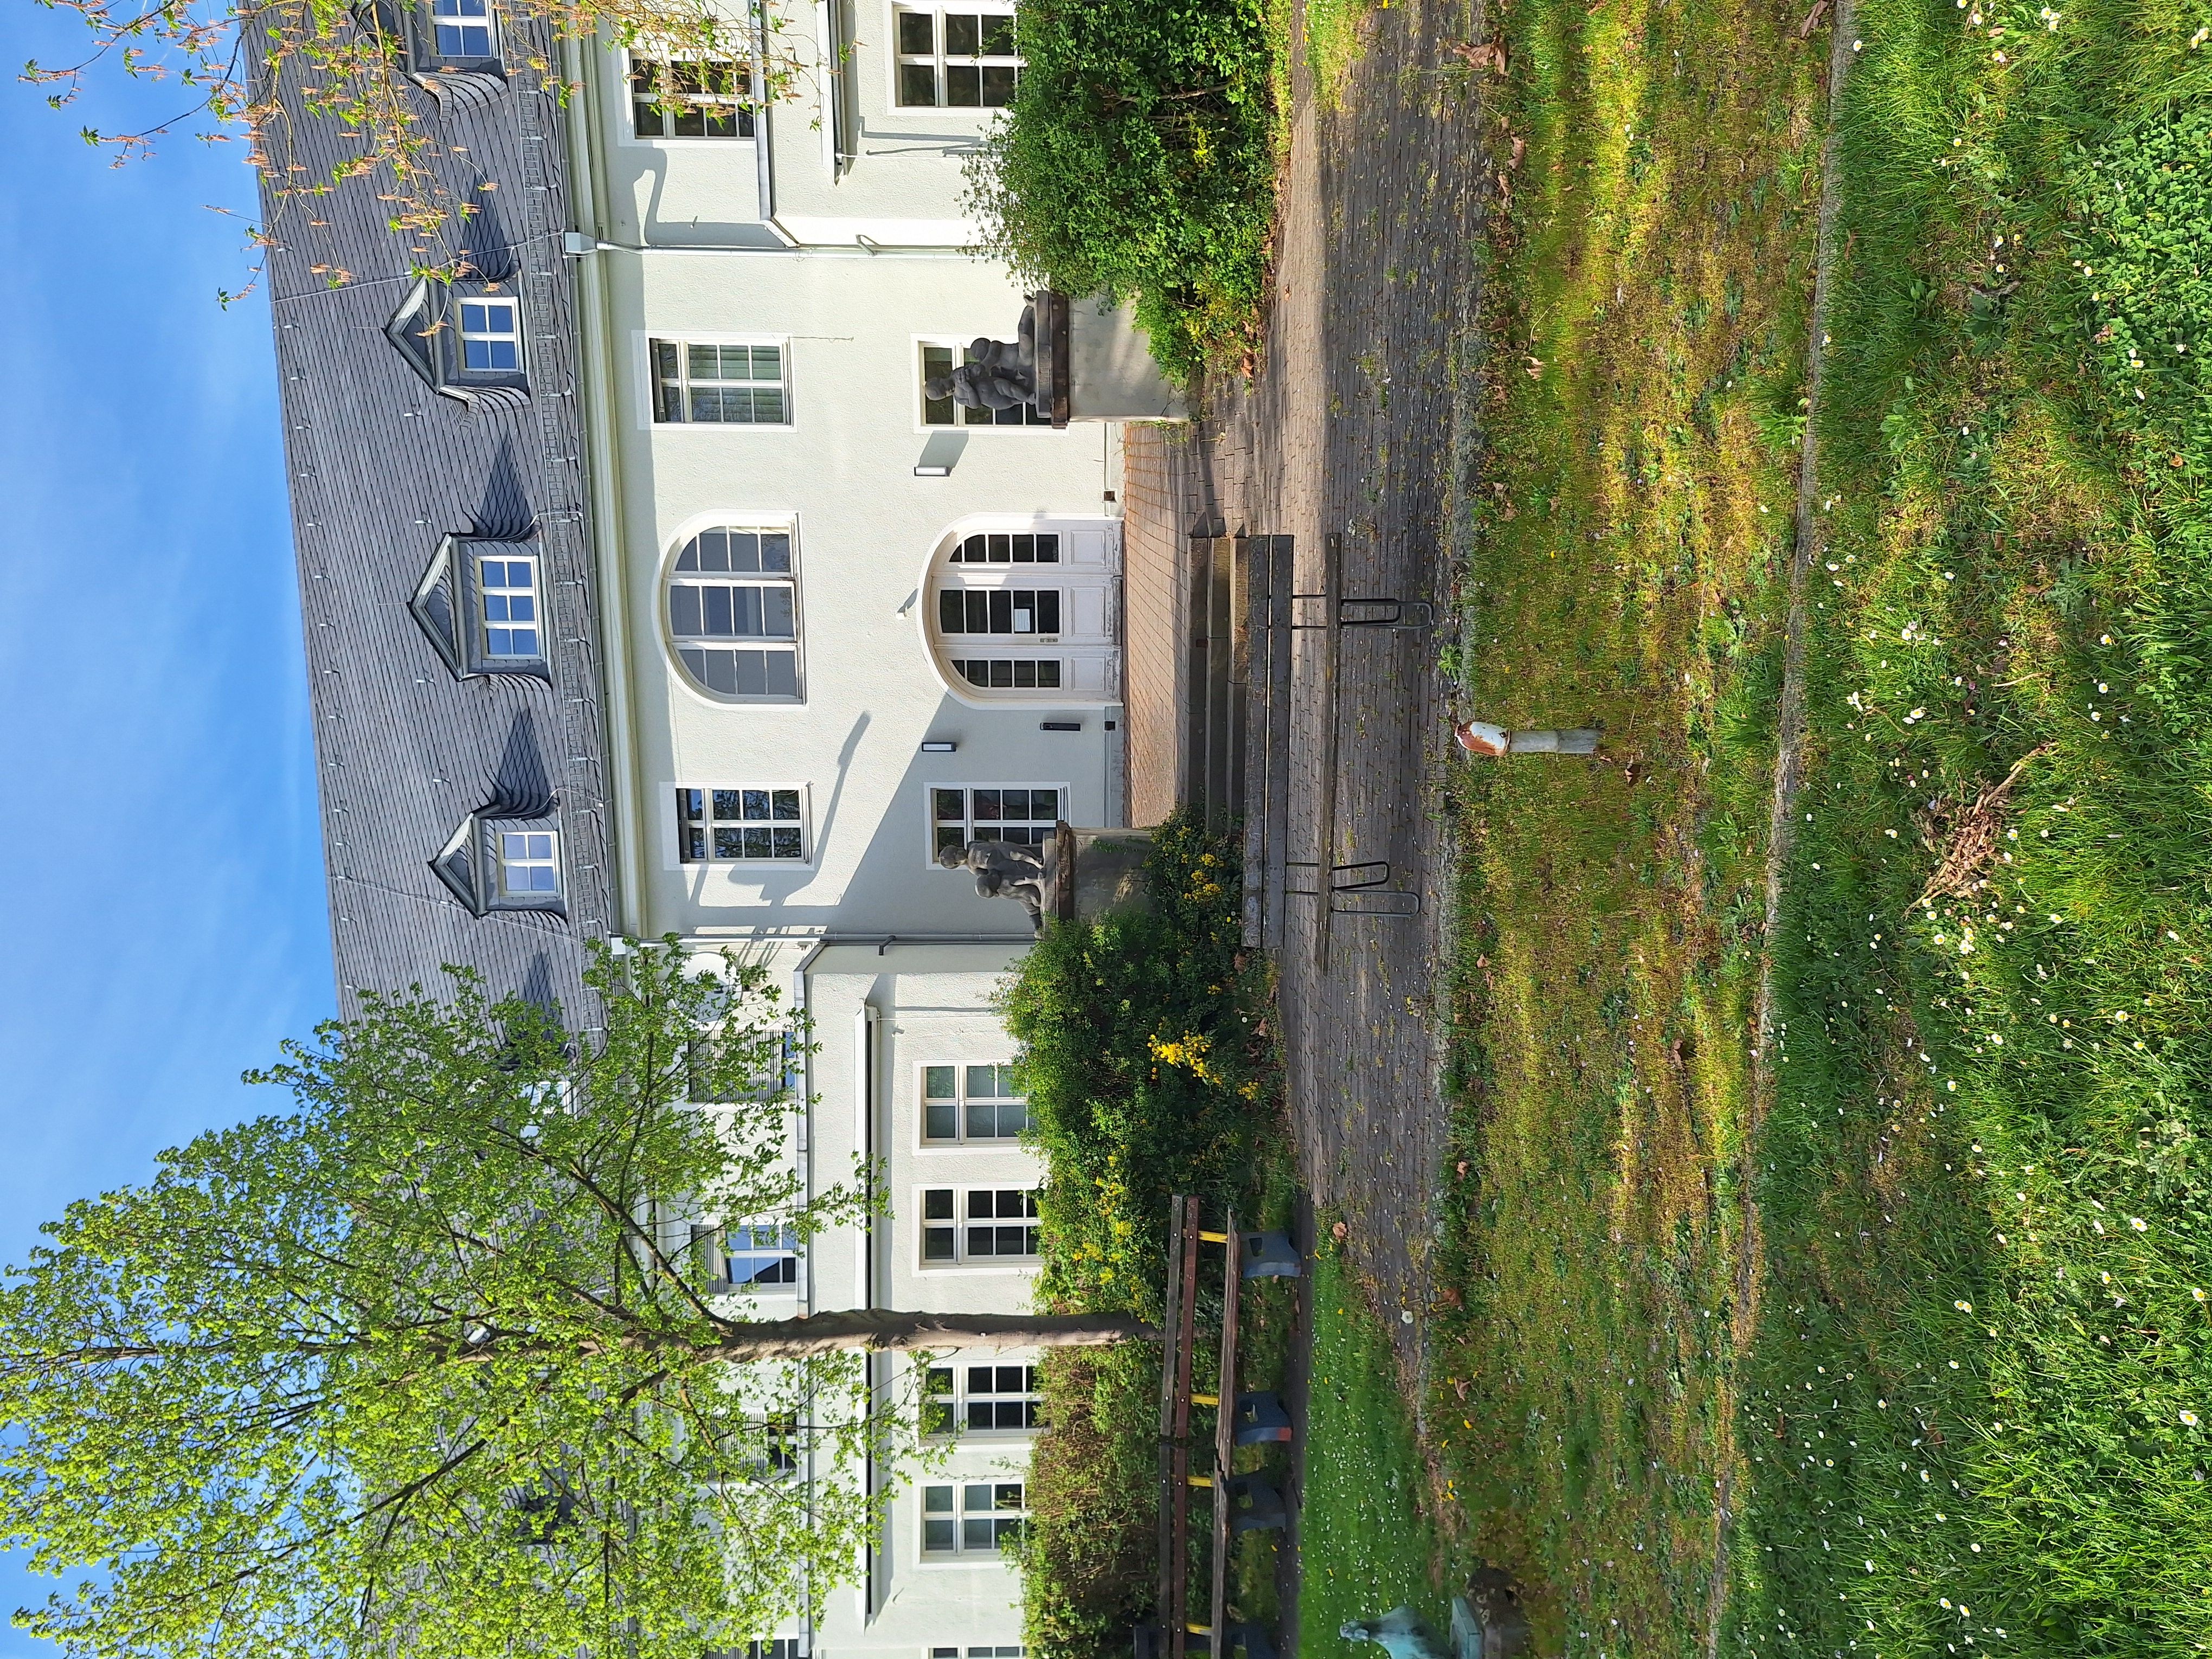
Building: Deutschhausstraße 12